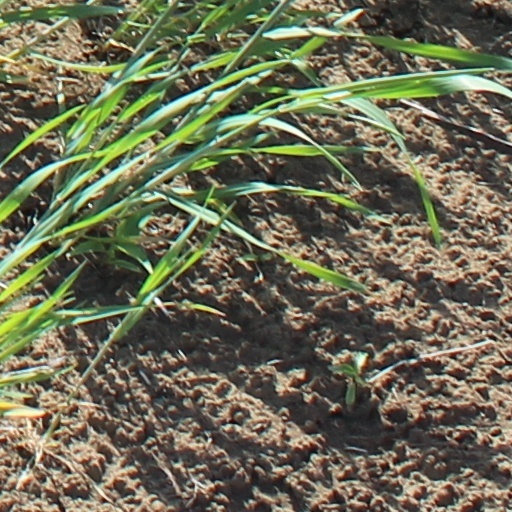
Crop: wheat